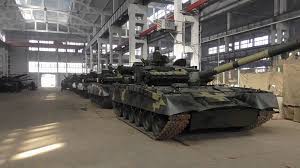
Label: Tank